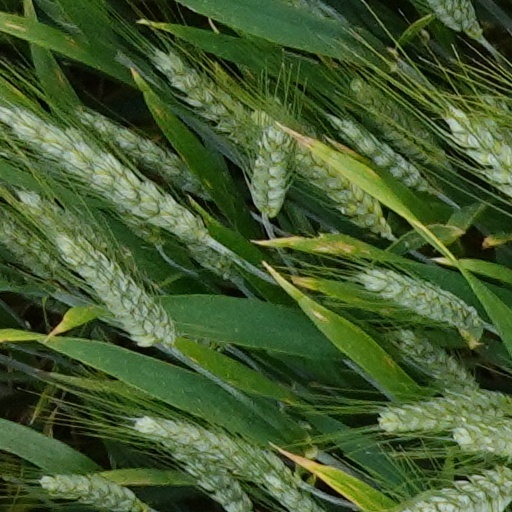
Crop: wheat